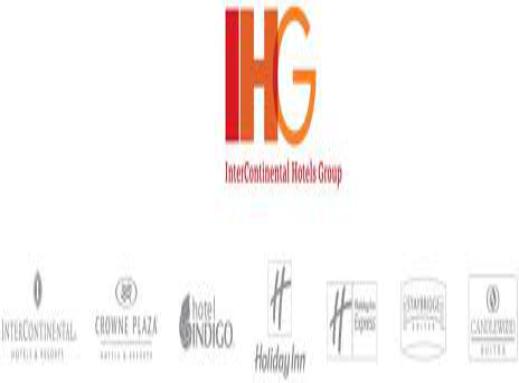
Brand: IHG
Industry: Others